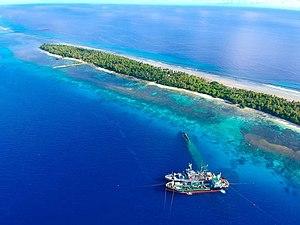
Le Prinz Eugen est un croiseur lourd de l'Allemagne, de la classe Admiral Hipper, ayant servi dans la Kriegsmarine durant la Seconde Guerre mondiale. Il porte le nom du prince Eugène de Savoie-Carignan, célèbre général des armées impériales germaniques.